State of emergency

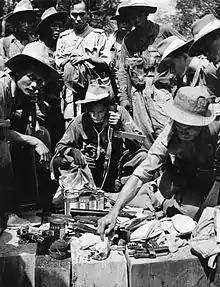
Members of the Royal Malay Regiment during the Malayan Emergency in 1949, inspecting equipment captured in a raid

A state of emergency is a situation in which a government is empowered to put through policies that it would normally not be permitted to do, for the safety and protection of its citizens. A government can declare such a state before, during, or after a natural disaster, civil unrest, armed conflict, medical pandemic or epidemic or other biosecurity risk, although, the declaration is not influenced by these events.